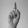
ASL letter: D